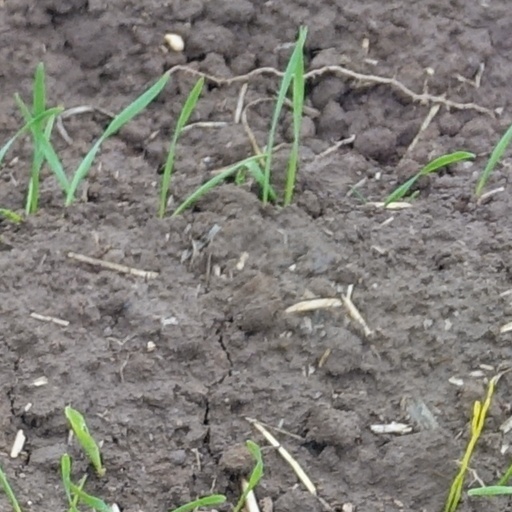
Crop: wheat